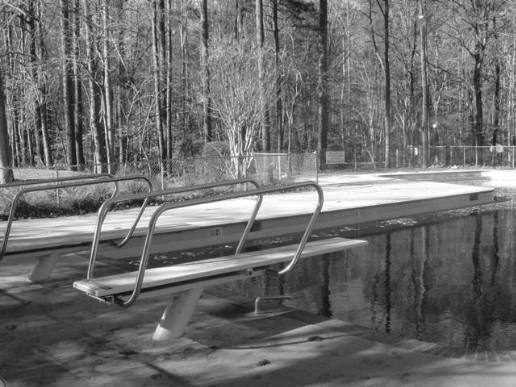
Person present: No